Tomoyuki Nishita

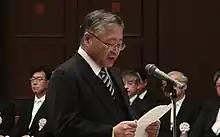

He is one of the pioneers of the method of radiosity (also soft shadows). His research on computer graphics includes lighting simulation, rendering, shading, natural phenomena, curved surface, non-photorealistic rendering (NPR), morphing, interactive rendering, and WebGraphics.